Saul

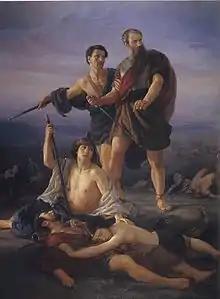
"Death of King Saul", 1848 by Elie Marcuse (Germany and France, 1817–1902)

The First Book of Samuel gives three accounts of Saul's rise to the throne in three successive chapters: